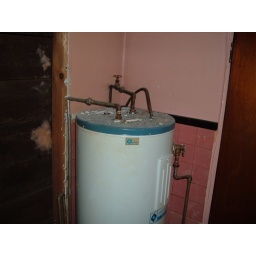
The hot water tank and the remainder of the pink wall in the bathroom